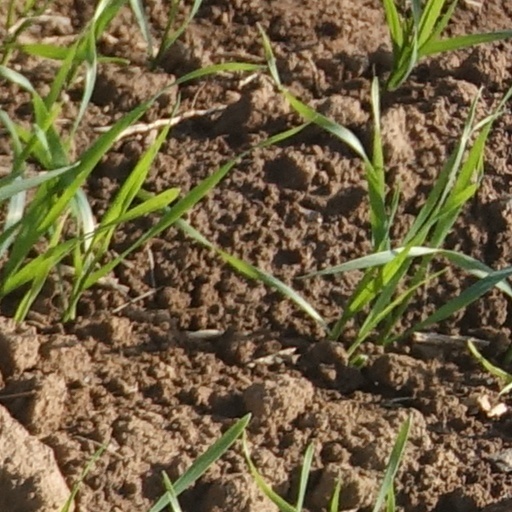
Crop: wheat